Gail Miller (businesswoman)

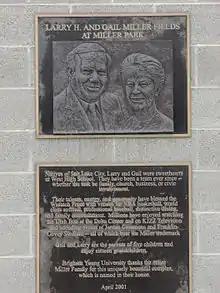
Plaque at Miller Park--BYU

The Millers acquired and renamed a Toyota dealership in 1979. Miller and her husband built a chain of car dealerships. These dealerships produced estimated sales of about $5.4 billion in 2019.